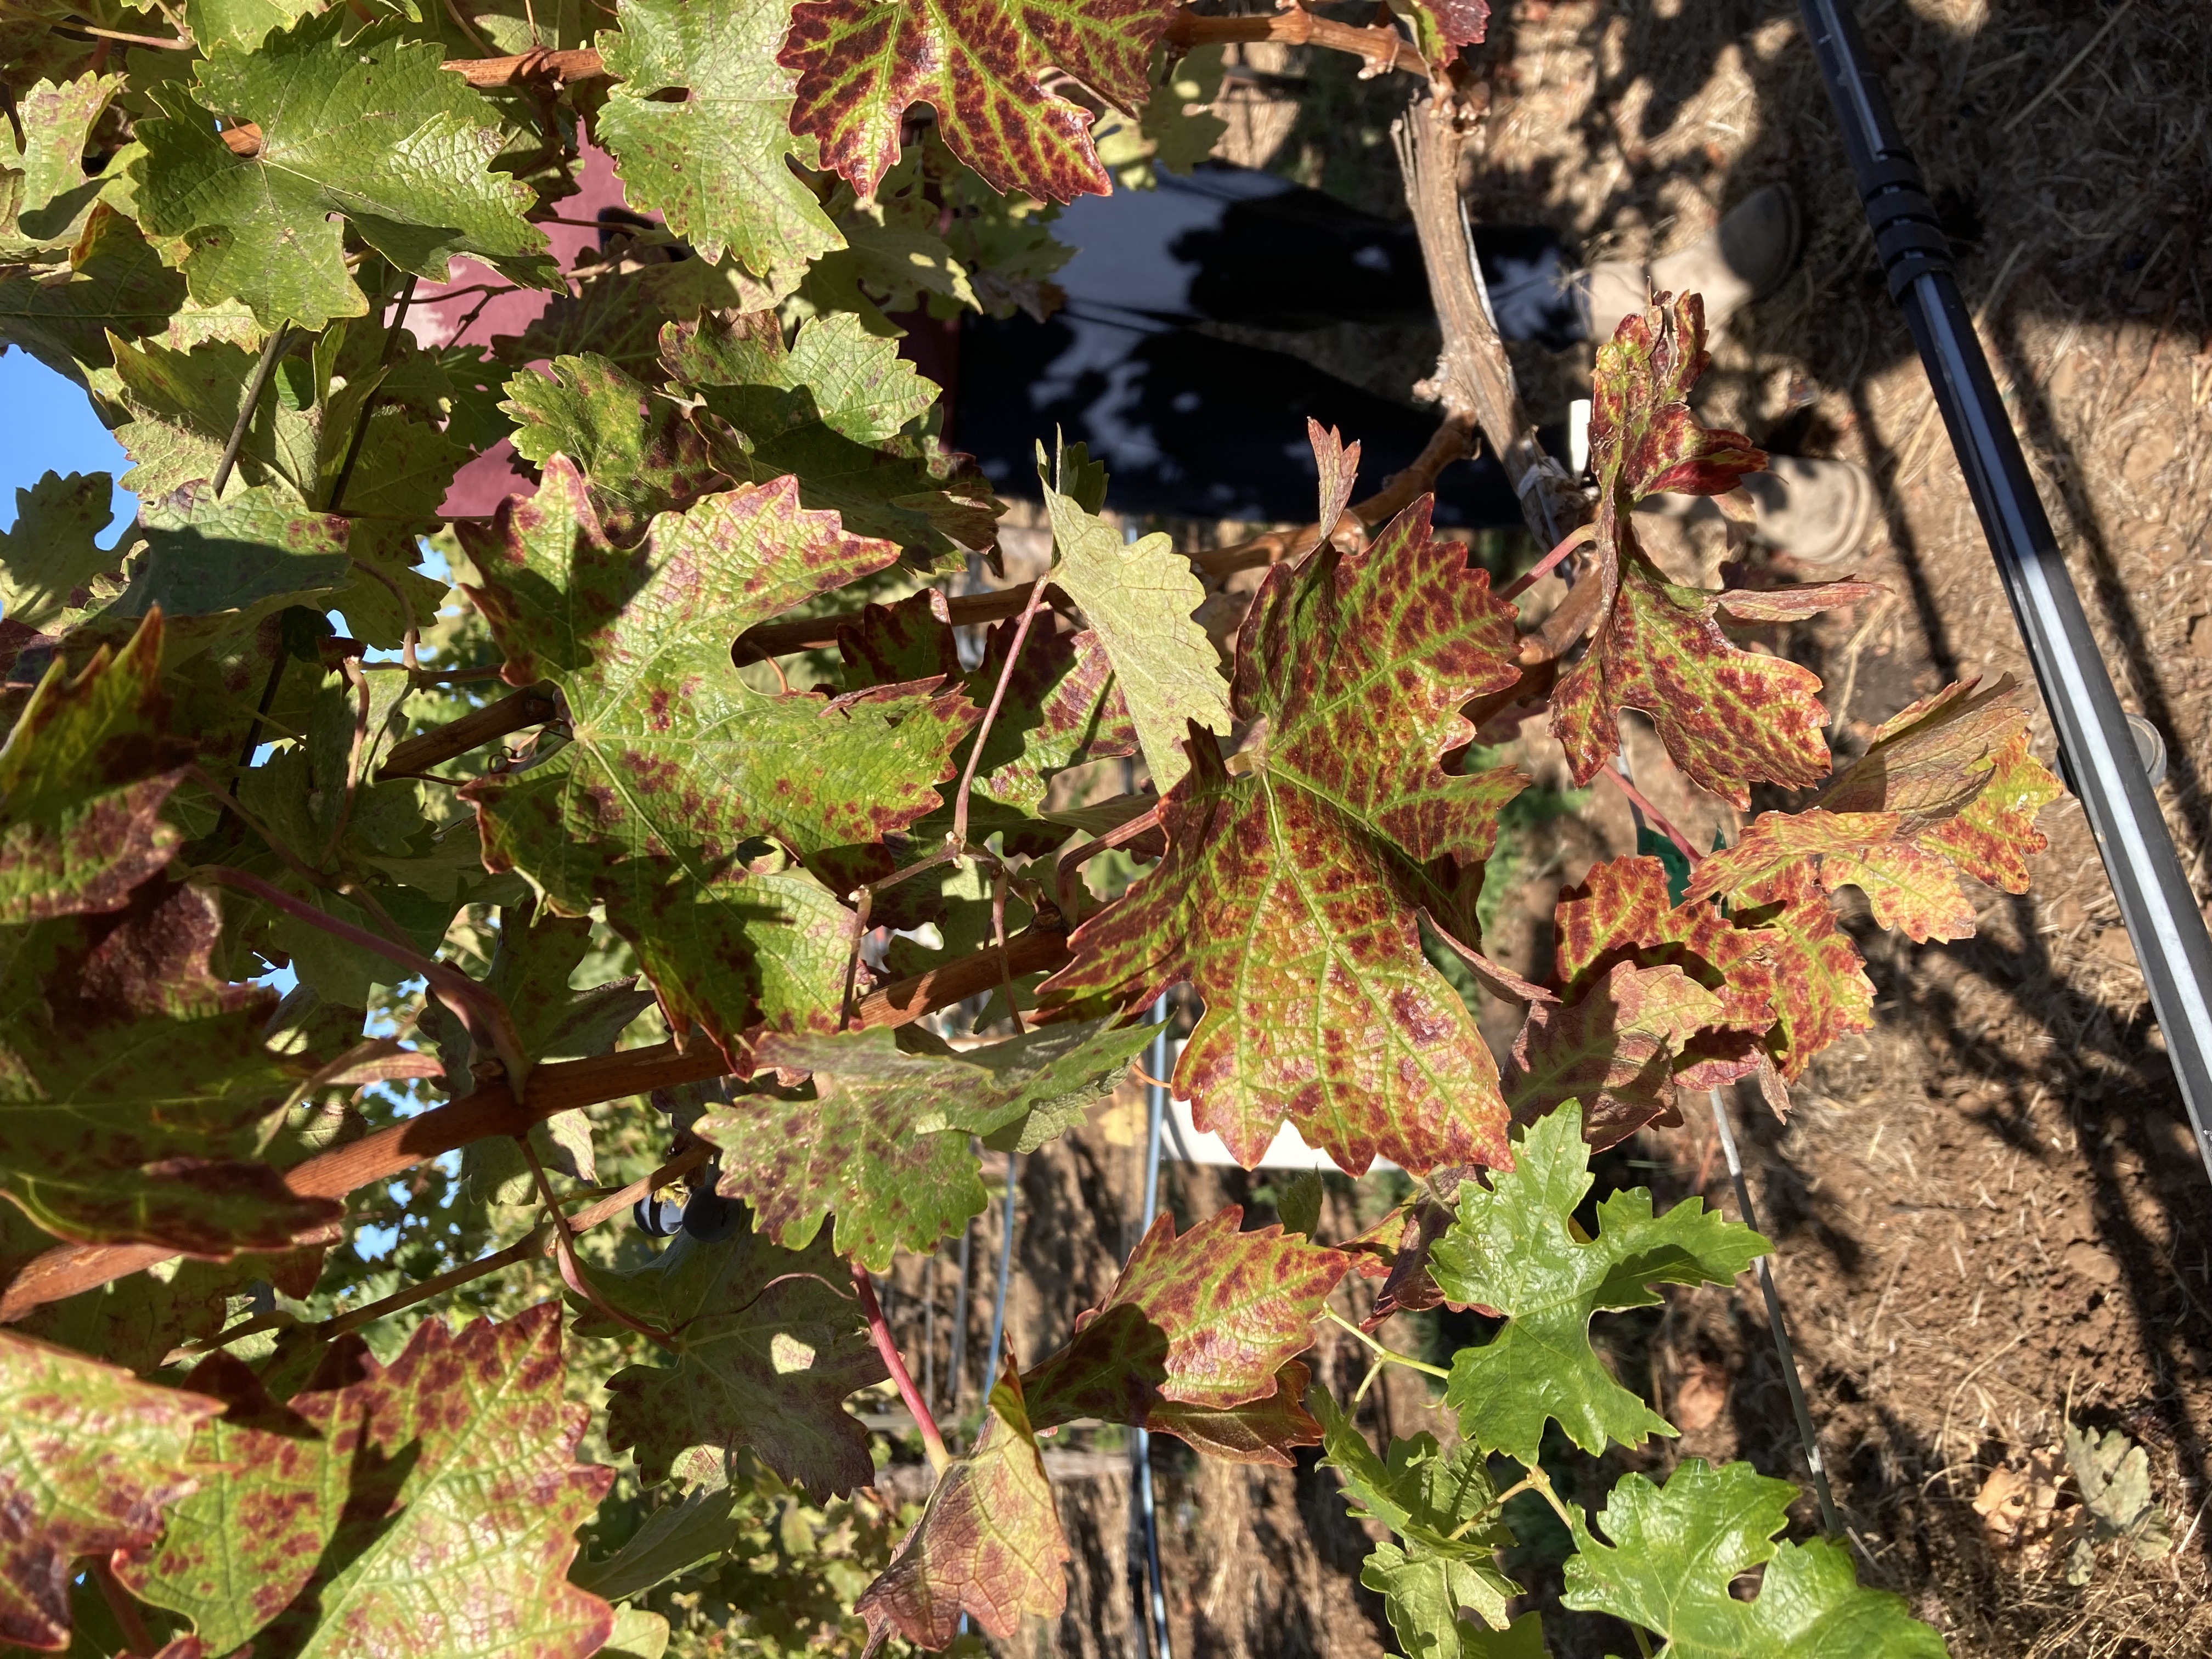
Label: Leafroll 3